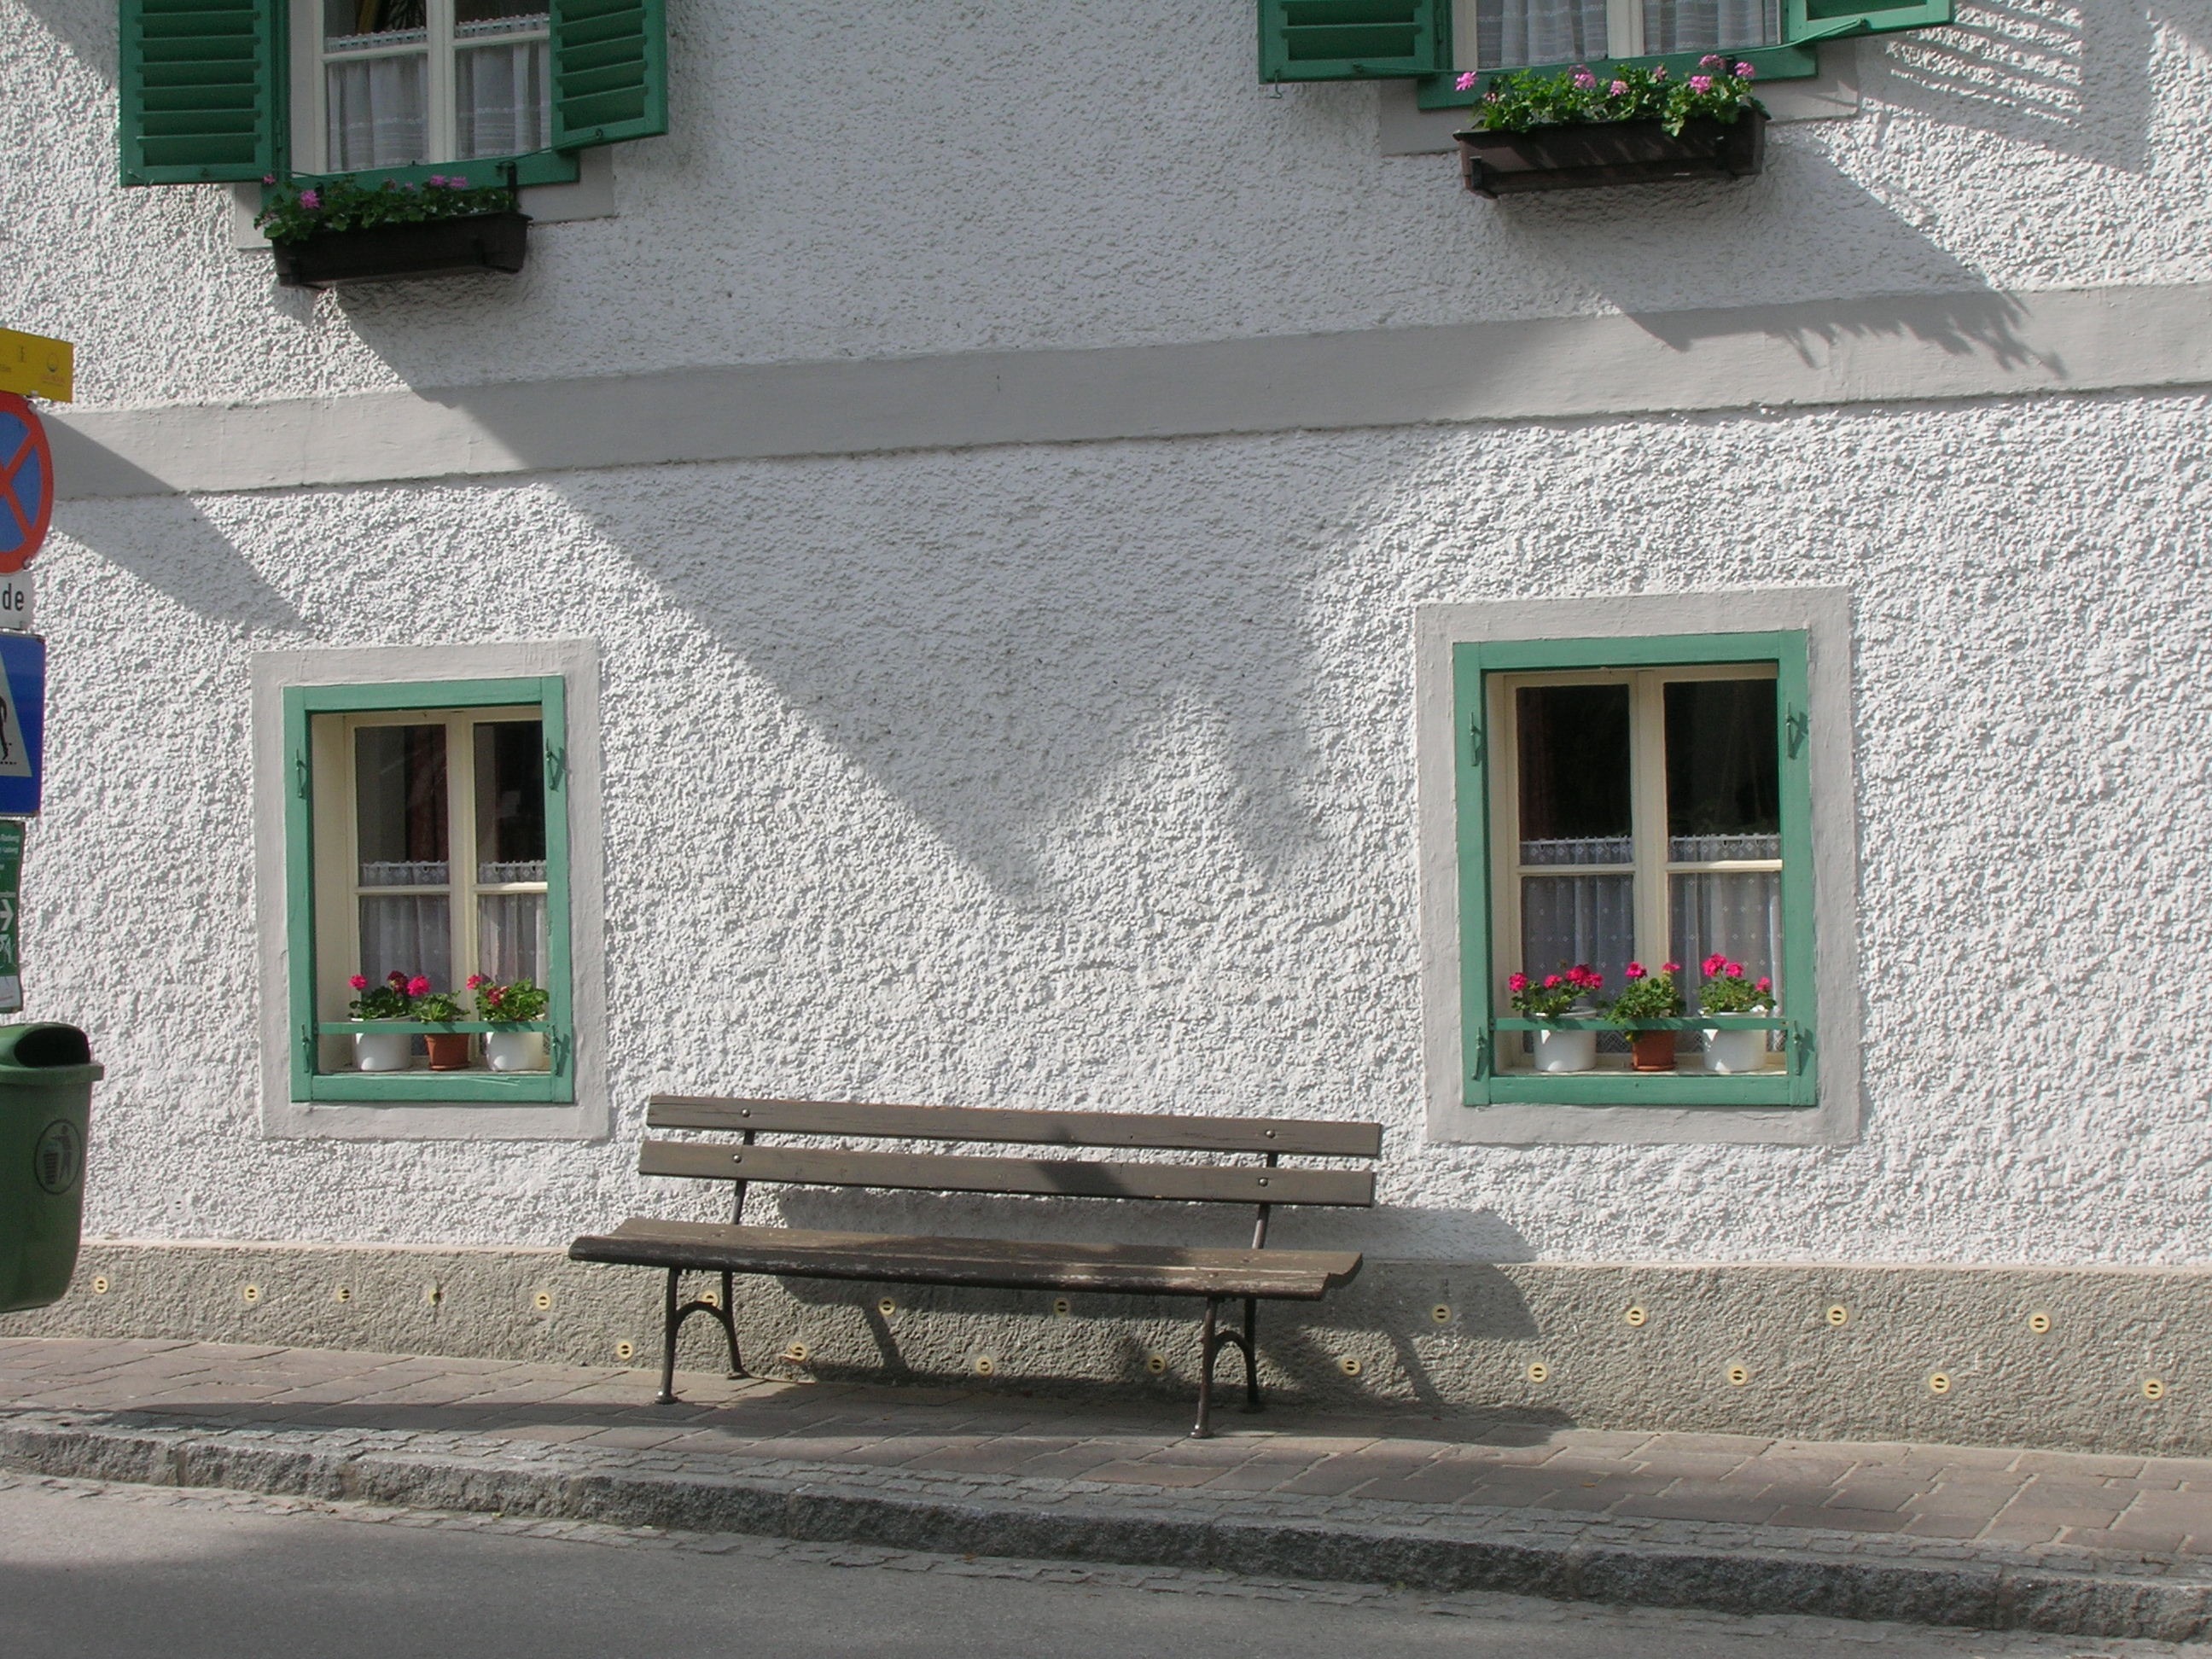
house, window, home, wall, porch, facade, interior design, austria, bank, historic home, austrian